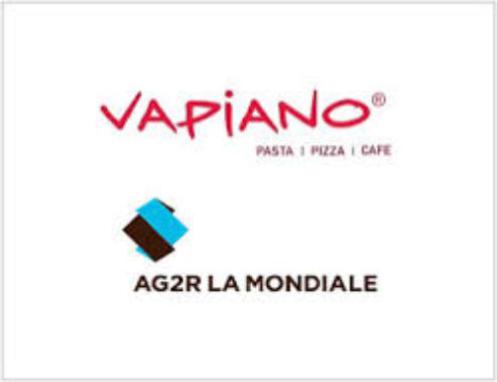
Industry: Food